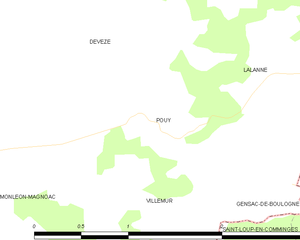
Carte des communes françaises
Pouy est une commune française située dans le département des Hautes-Pyrénées, en région Occitanie.